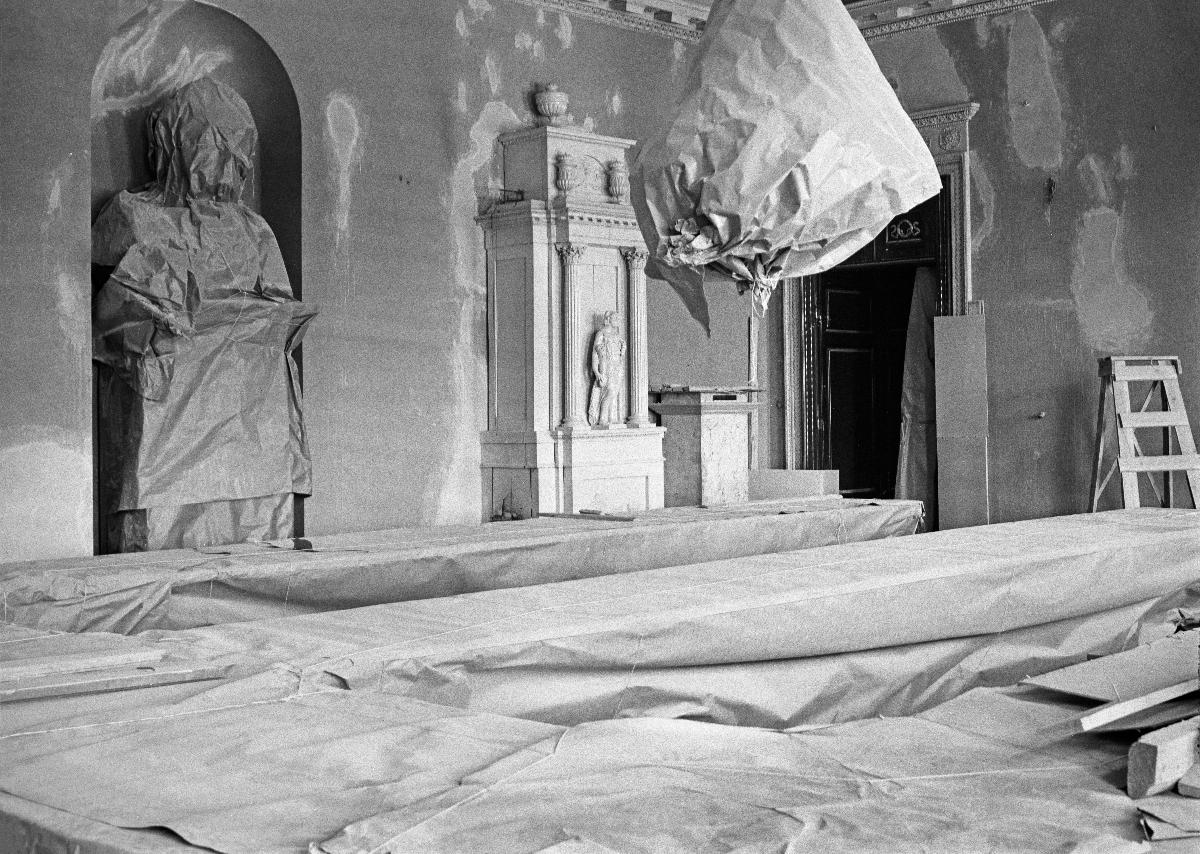
Helsingin yliopiston rakennuksen korjaustyöt
Helsingfors universitetsbyggnadens reparationer; The reparation of Helsinki University building
sisällön kuvaus: Helsingin yliopiston rakennuksen korjaustyöt 1939. content description: The reparations of Helsinki University building 1939. innehållsbeskrivning: Helsingfors universitetsbyggnadens reparationer 1939.
Kuvaaja: Sundström, Hugo, kuvaaja
Vuosi: 1939
Paikka: Suomi, Uusimaa, Helsinki
Aiheet: HBL; yliopistot; rakennukset; korjaustyöt; universities; buildings; repair work; university buildings; reparations; högskolor; byggnader; reparationsarbete; universitet; universitetsbyggnader; reparationer